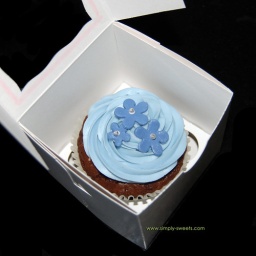
Blue and silver flower jumbo cupcake favors in box cupcake view